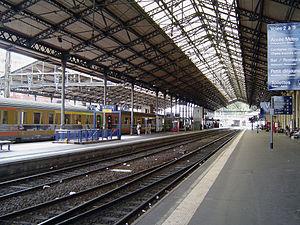
La gare de Toulouse-Matabiau est une gare ferroviaire française des lignes de Bordeaux-Saint-Jean à Sète-Ville, de Toulouse à Bayonne et de Brive-la-Gaillarde à Toulouse-Matabiau via Capdenac. Elle est située à proximité du centre-ville de Toulouse, chef-lieu du département de la Haute-Garonne et de la région Occitanie.